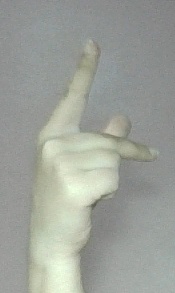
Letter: dha